Beer in Iceland

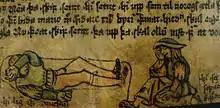
An illustration of two intoxicated 15th century Icelanders

Beer in Iceland likely dates back to the island's settlement by Norsemen. In more modern history beer was effectively banned in Iceland for most of the 20th century. Since that ban was lifted in 1989, Iceland's consumption of beer has increased markedly and new breweries have begun to emerge.